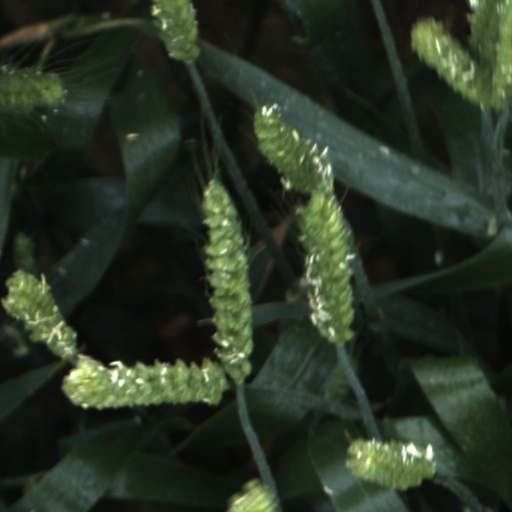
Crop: wheat